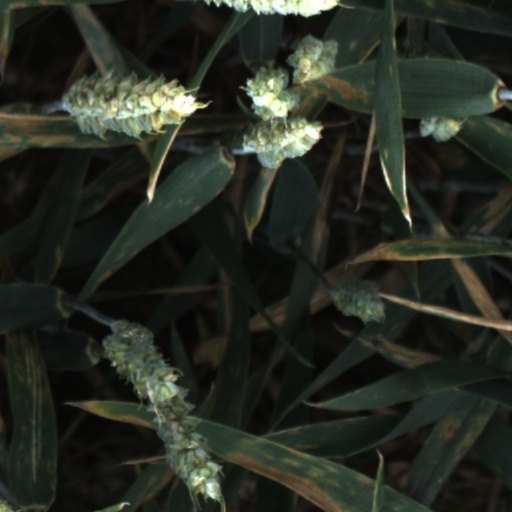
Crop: wheat